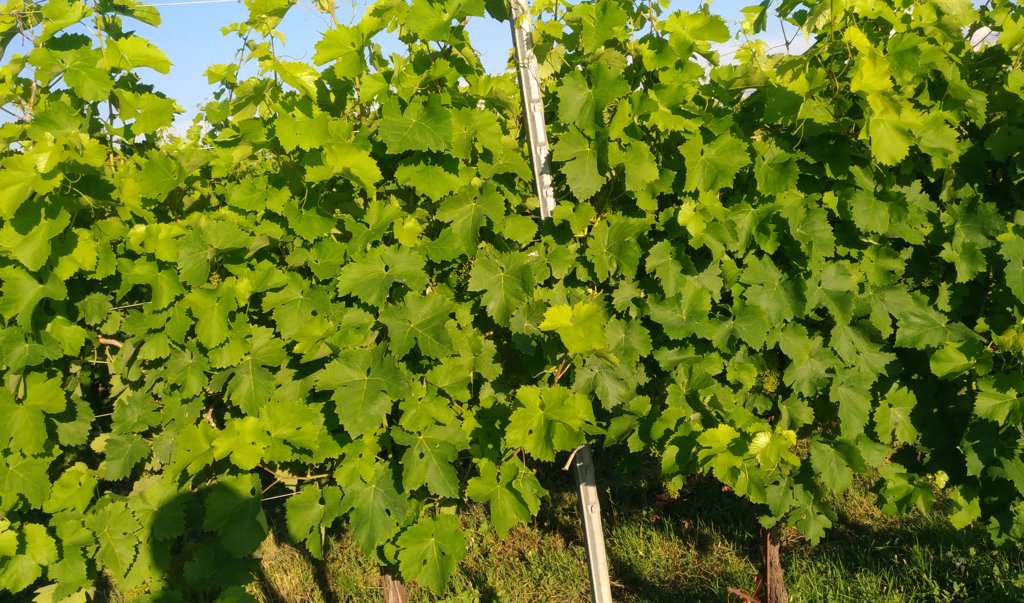
Berries visible: 0
Grape clusters: 0